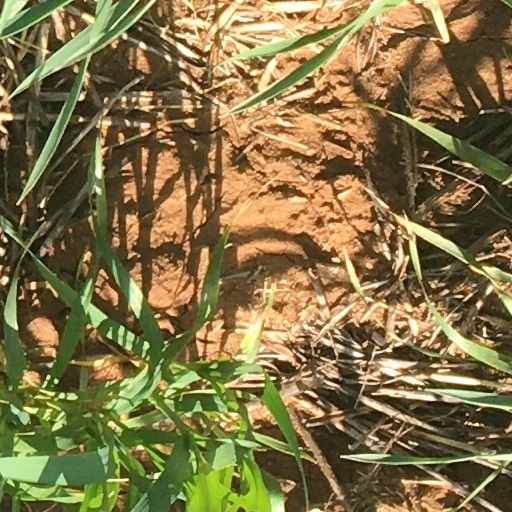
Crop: wheat